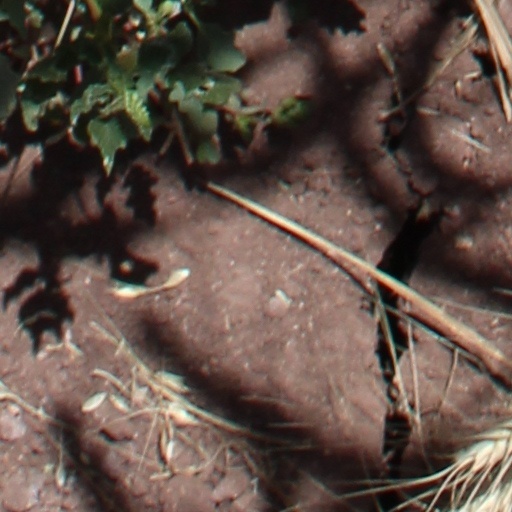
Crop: wheat